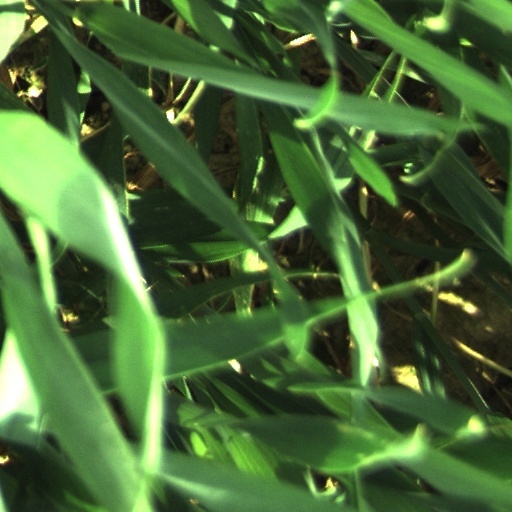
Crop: wheat